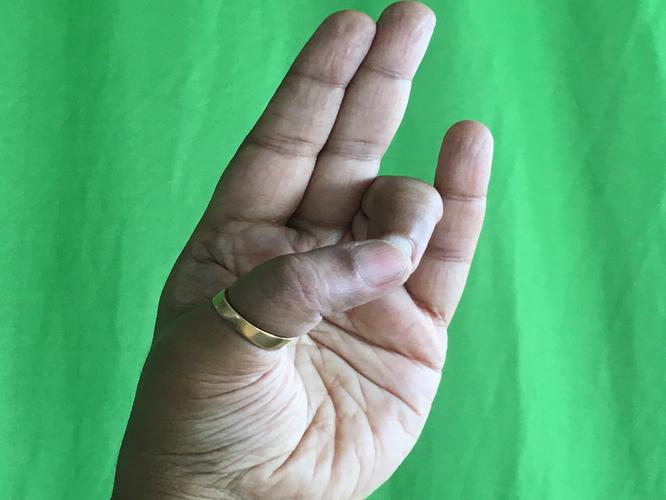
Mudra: Mayura
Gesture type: single_hand